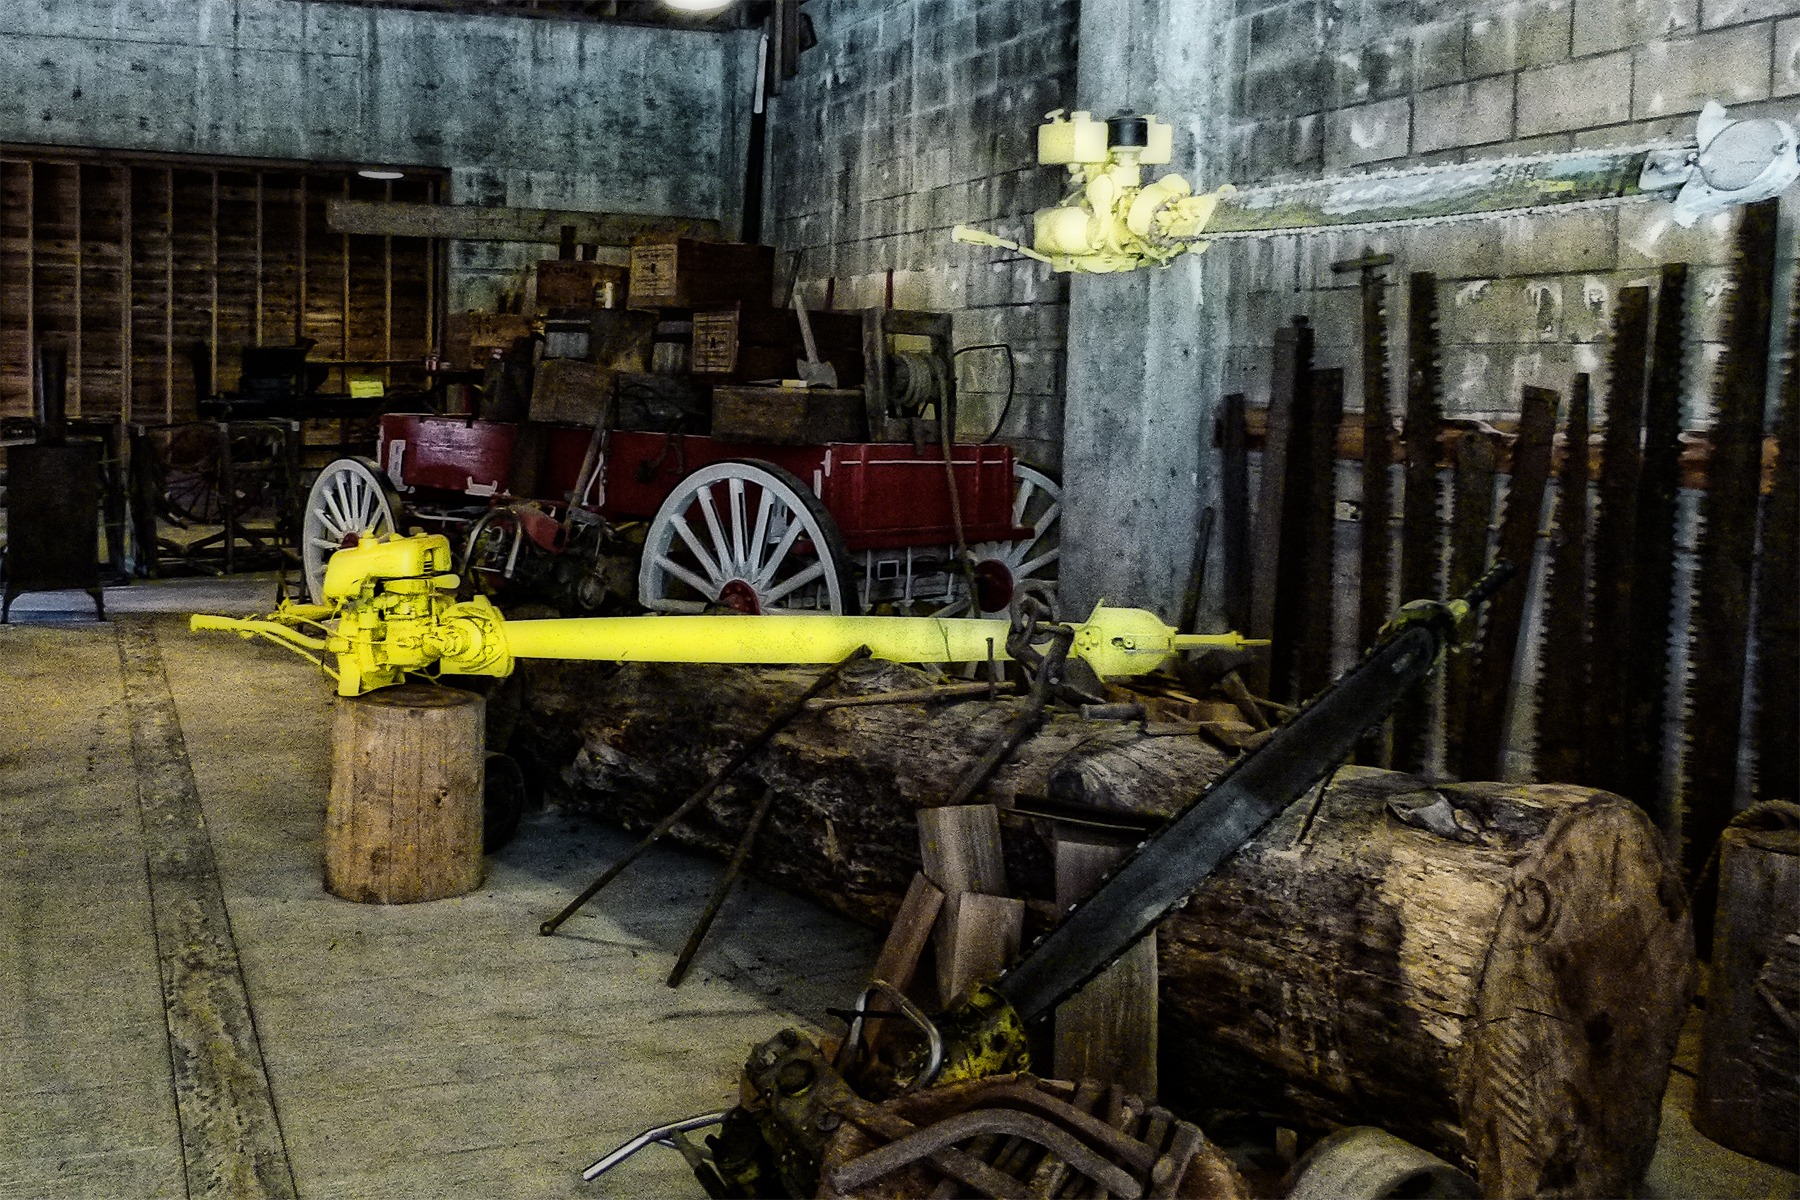
antique, transport, factory, industry, canada, ghost town, heritage, screenshot, british columbia, urban area, three valley gap, old sawmill